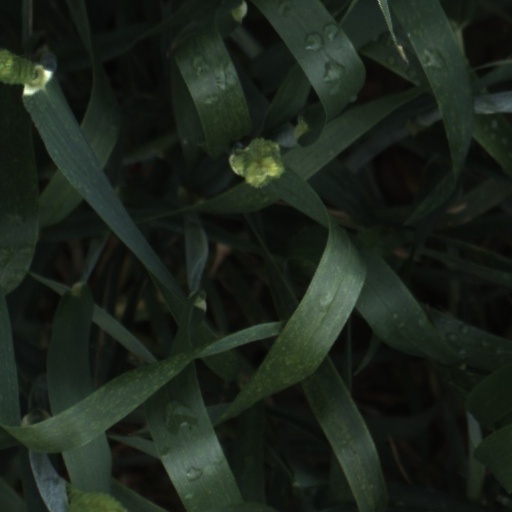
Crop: wheat